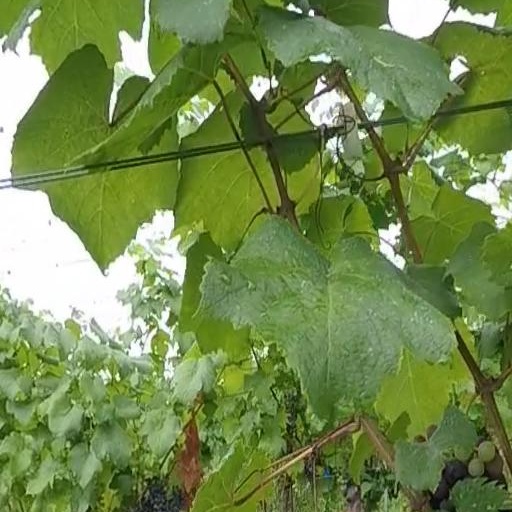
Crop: grape